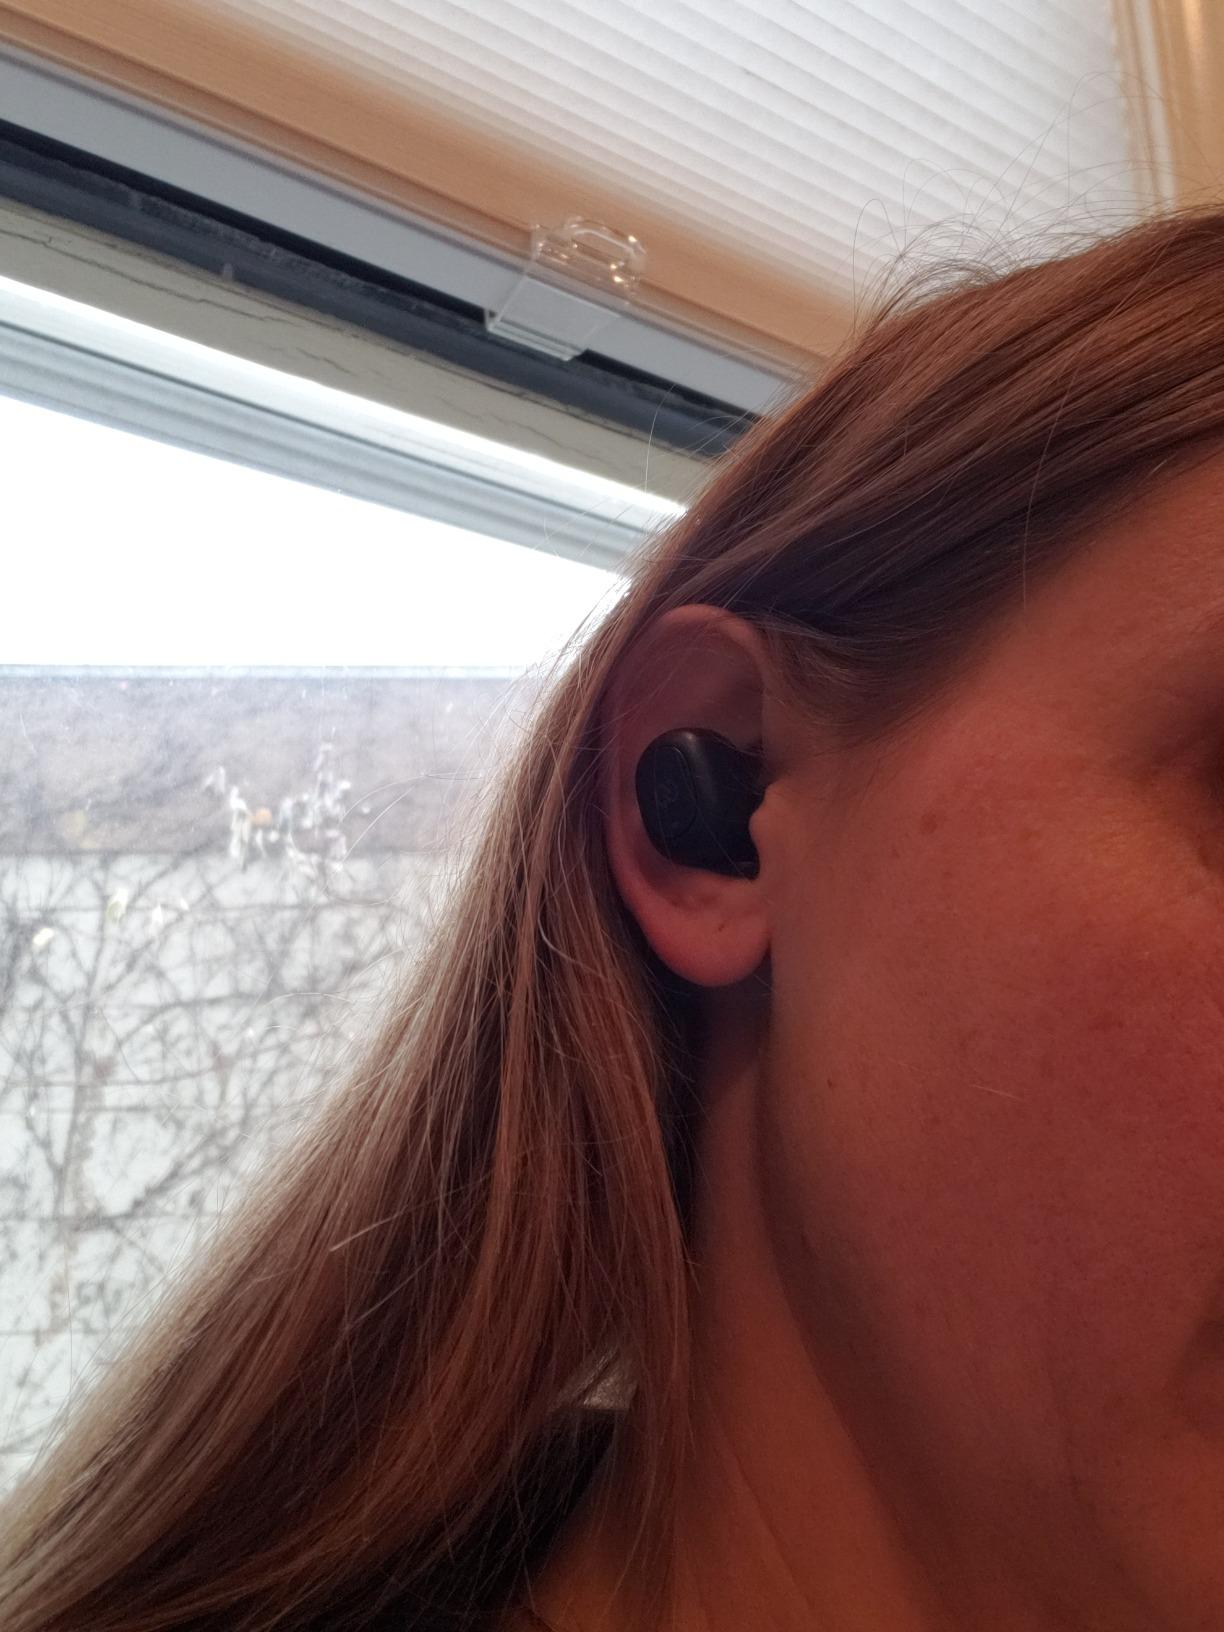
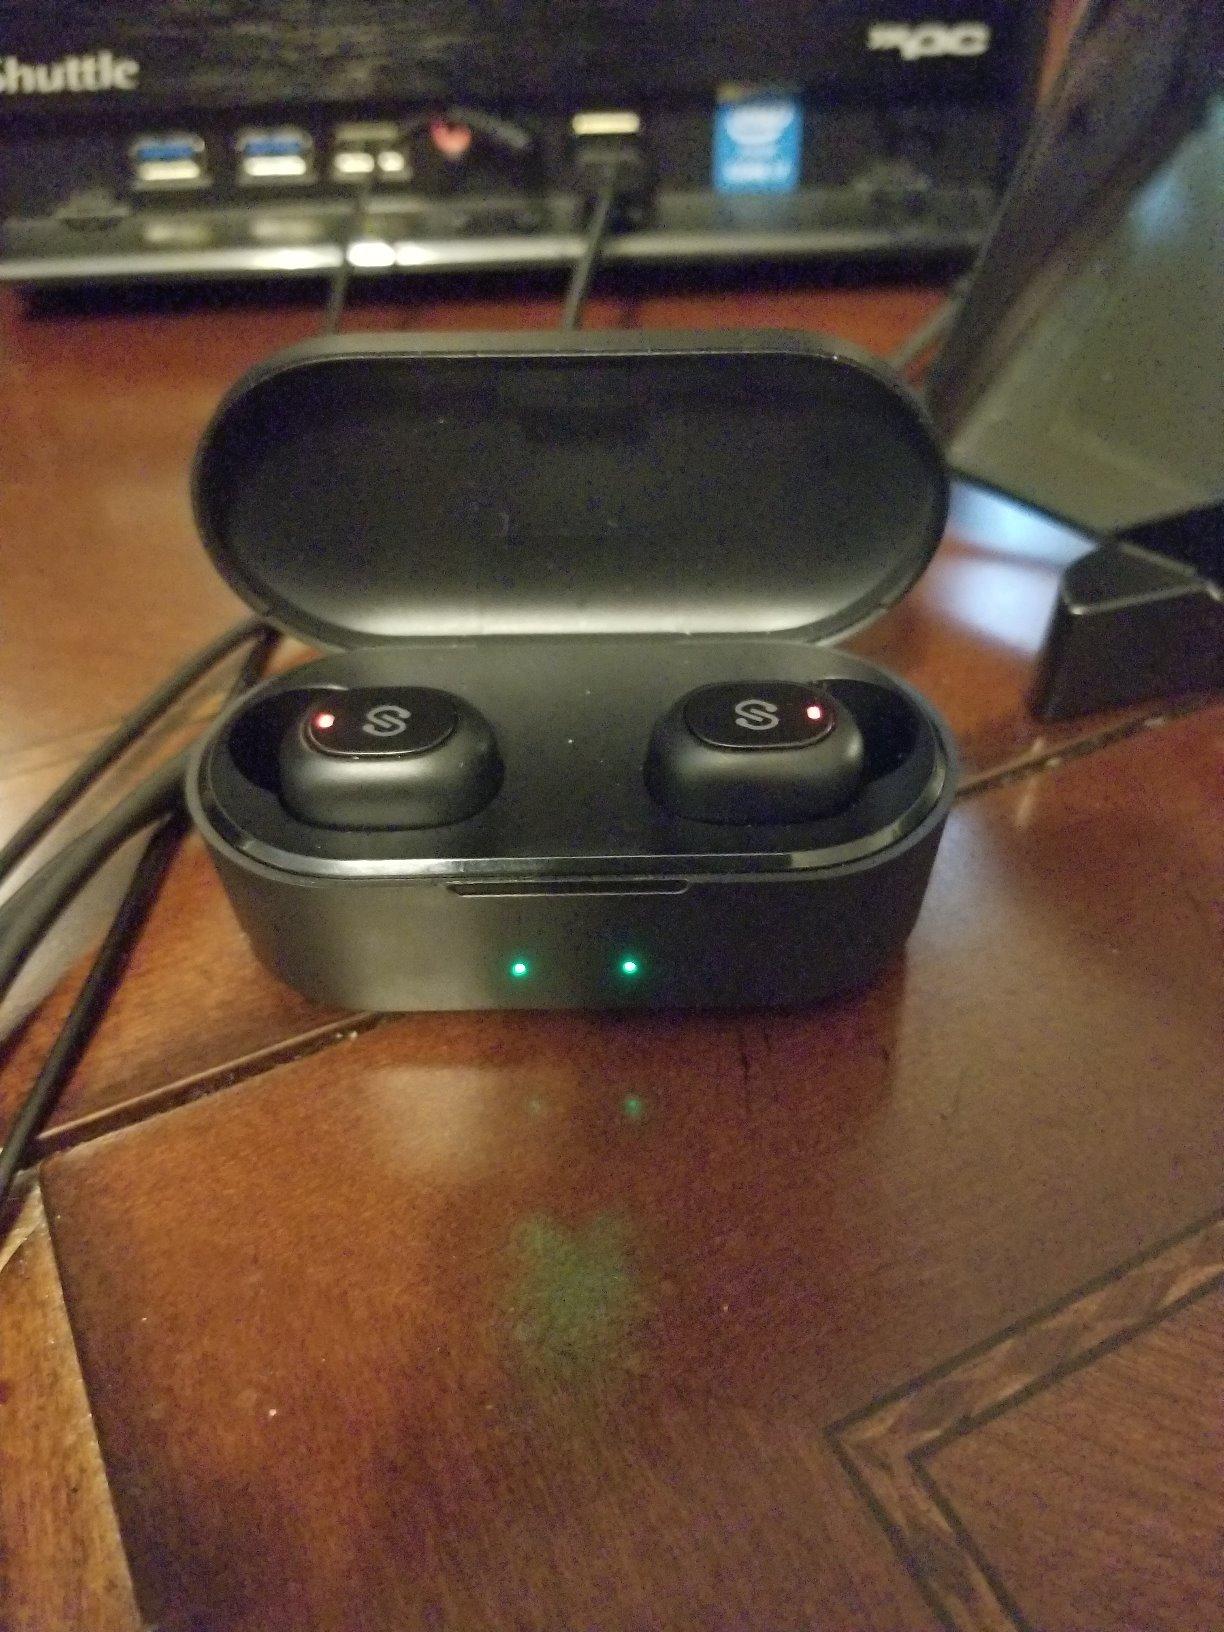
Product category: earbuds
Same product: yes